Charles A. Flynn

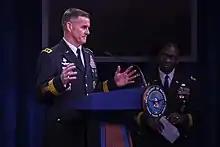
Lt. Gen. Flynn at a COVID-19 press briefing at the Pentagon, 20 March 2020

As Flynn advanced through the general officer ranks, he served as the 82nd Airborne Division's deputy commander for operations and assistant operations officer for readiness (G-3/5/7) for United States Army Forces Command. He commanded the 25th Infantry Division from 2014 to 2016, then was assigned as deputy commander of United States Army Pacific. He next served as assistant deputy chief of staff for operations (G-3/5/7) at Headquarters Department of the Army. In June 2019, Flynn was assigned as deputy chief of staff for operations (G3/5/7).